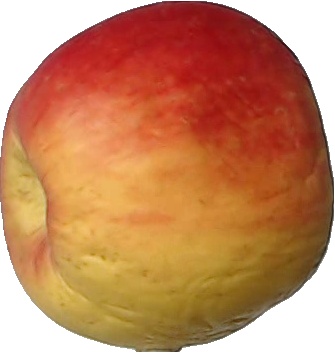
Label: apple_red_yellow_1